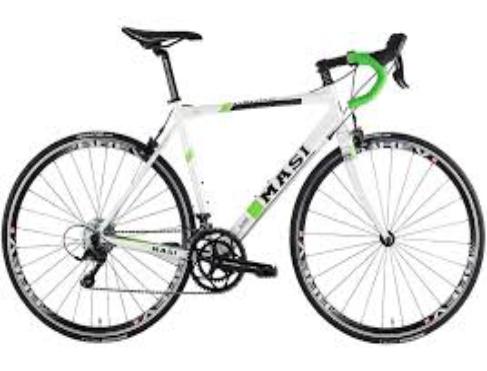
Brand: masi bicycles
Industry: Transportation